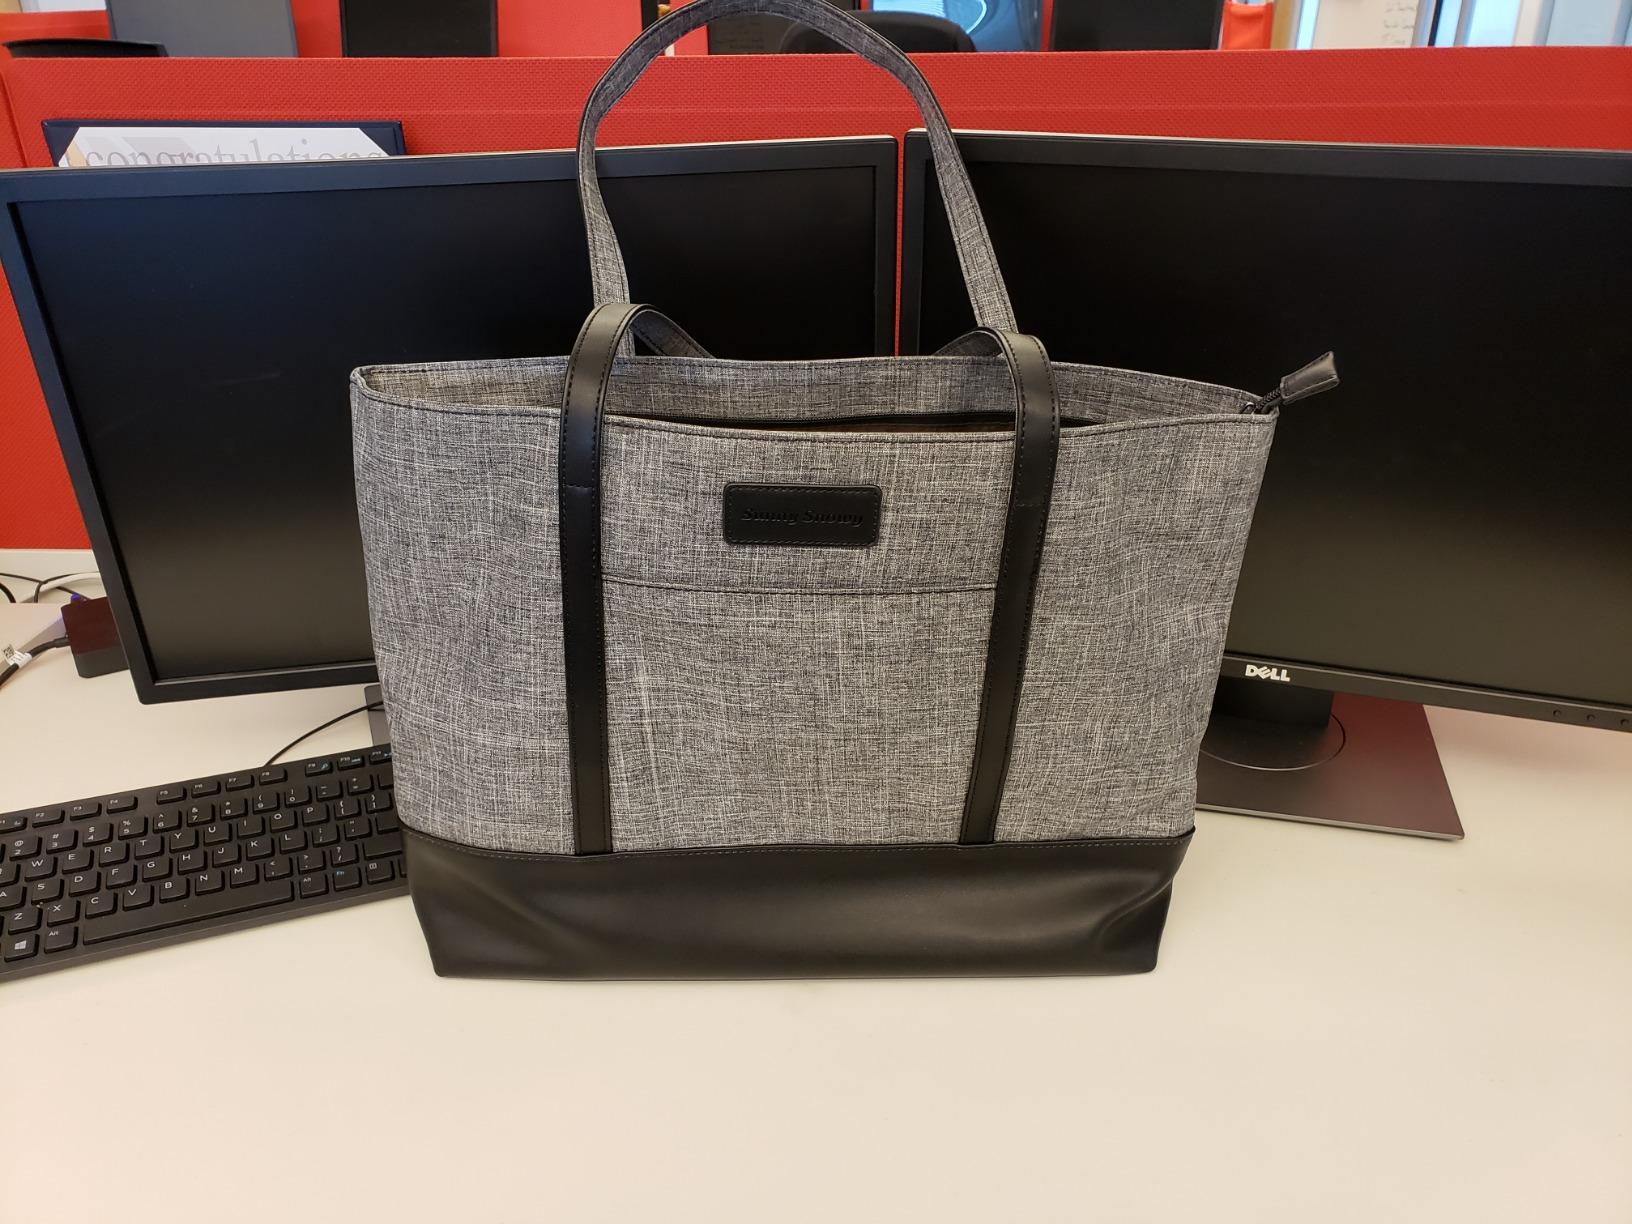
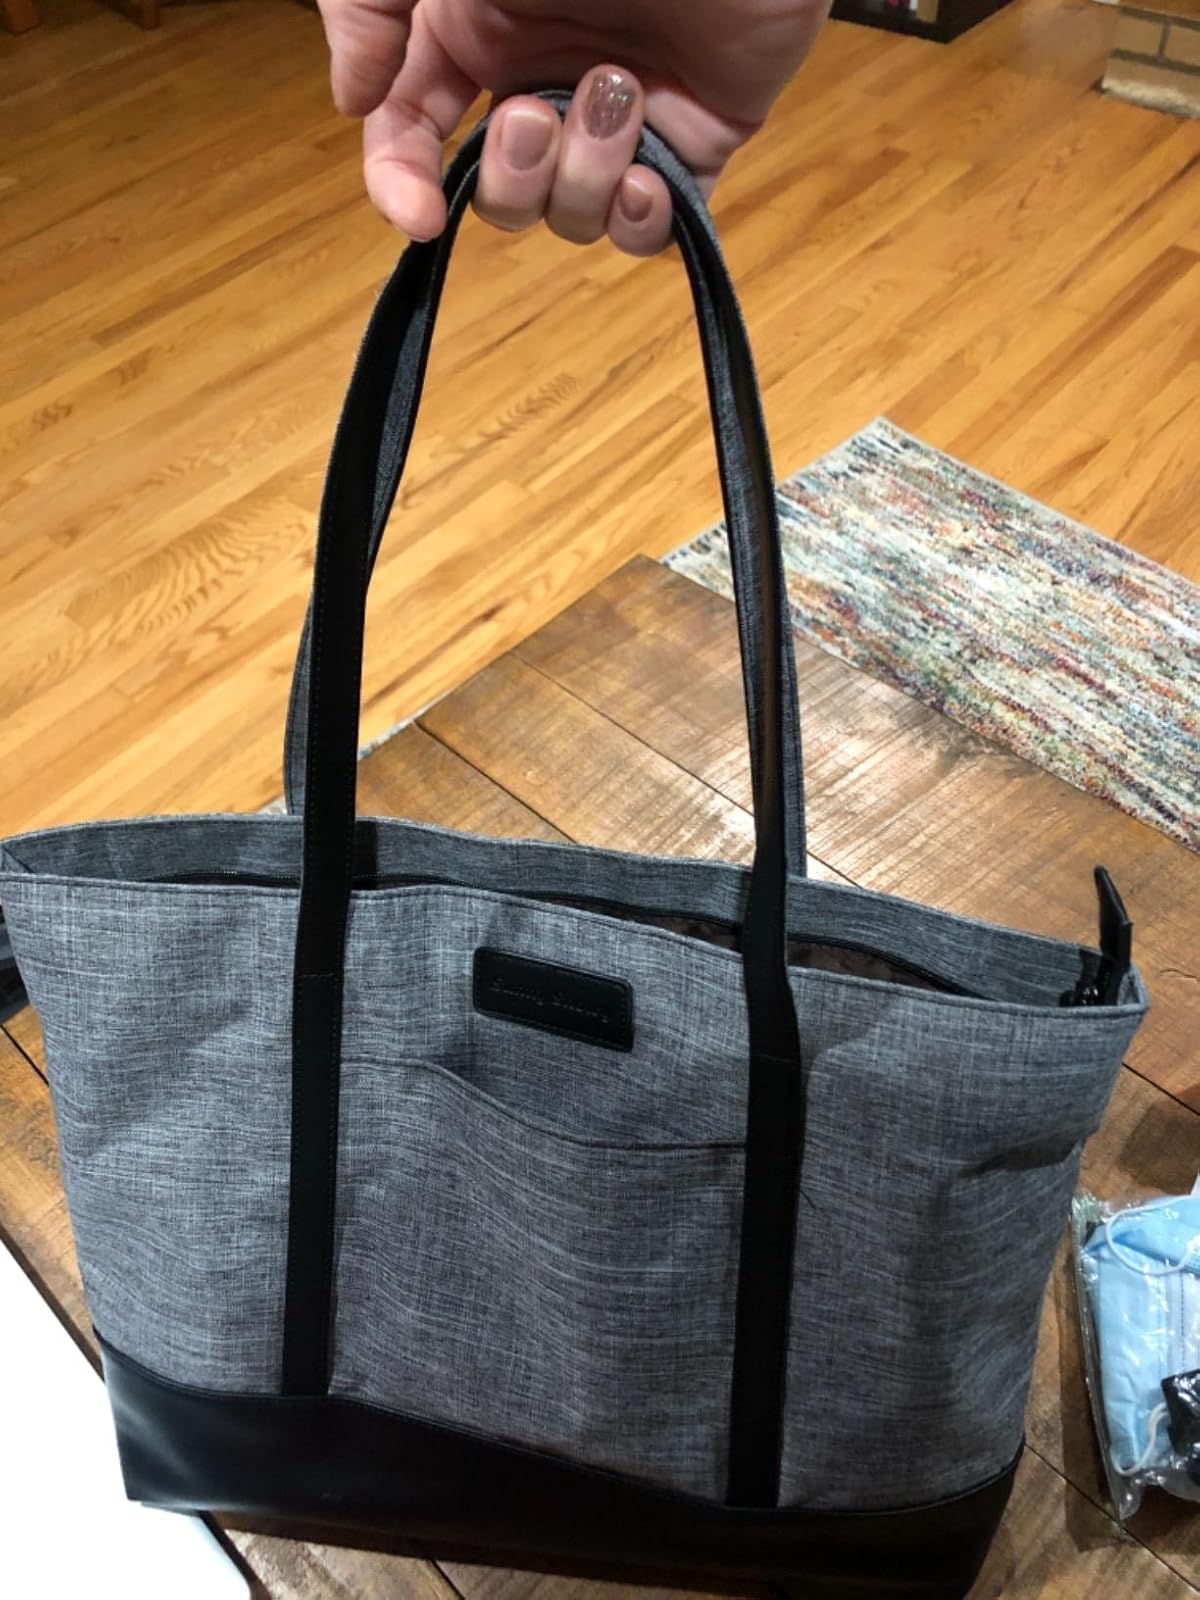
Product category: bag
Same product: yes